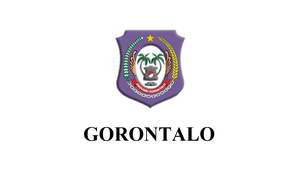
Gorontalo est une province d'Indonésie créée en 2000 par séparation de celle de Sulawesi du Nord, devenant ainsi la 32ᵉ province de la République d'Indonésie. Elle est située dans la péninsule nord de l'île de Sulawesi.